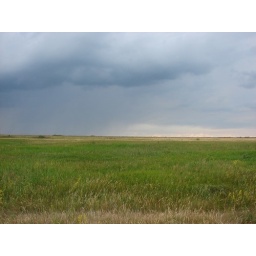
Grey clouds over the field